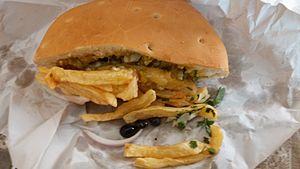
Le kafteji est le sandwich le plus connu de la ville de Kairouan. Il est un peu pimenté. Il est fait à la base de poivron, de tomates, d'un œuf et surtout d'harissa.